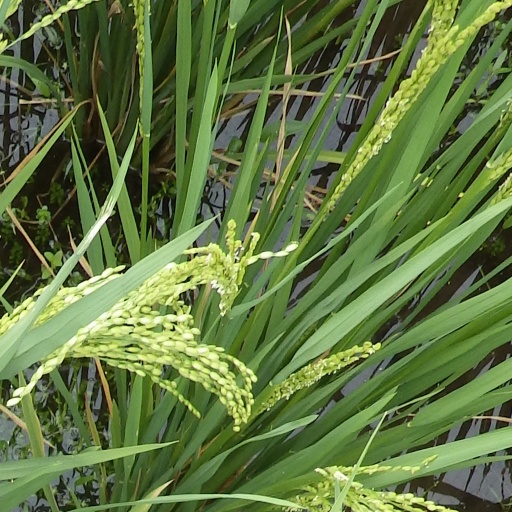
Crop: rice